Wiese (river)

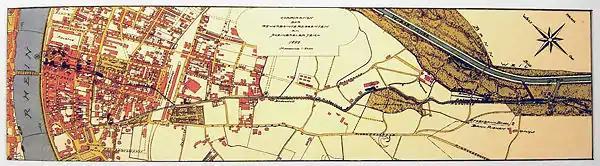
The Kleinbasler Teiche on an 1899 location map

In the 15th century, the margraves of Rötteln granted all fishing rights from Hausen to Kleinhüningen (with the exception of Stetten). Particularly rich in fish was the mouth of the Wiese at Kleinhüningen. The Basel and Huningue fishermen also knew this, so that there was frequent quarreling in the estuary, as in the Salmon War of 1736/37.